Outside Chance (song)

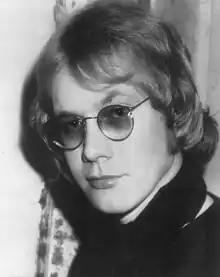
"Outside Chance" was one of the first songs Warren Zevon wrote that were recorded

In May 1966, the Turtles released their fourth single "Grim Reaper of Love" through White Whale Records. The song, a raga rock composition, written by band members Al Nichol and Chuck Portz, was a commercial failure, only reaching number 81 on the US "Billboard" Hot 100. This resulted in the band becoming "adrift commercially". Additionally, the Turtles original drummer Don Murray left the band in May 1966 during a recording session at Western Recorders in Hollywood, Los Angeles, citing musical pressures and frictions between band members as the reason. After playing with temporary replacement drummer Joel Larson for a few weeks, before more permanently settling on John Barbata after a suggestion from the Byrds Gene Clark.